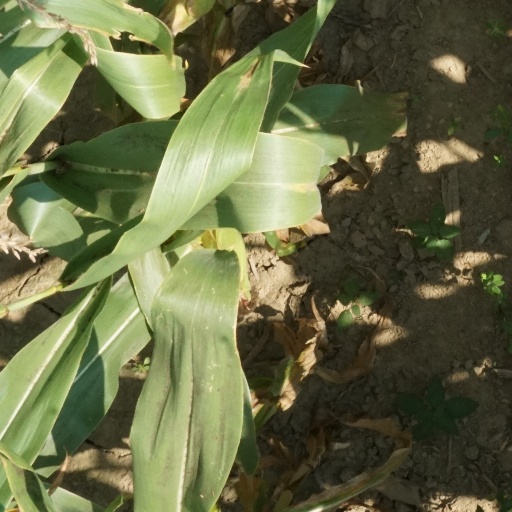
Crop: maize; corn